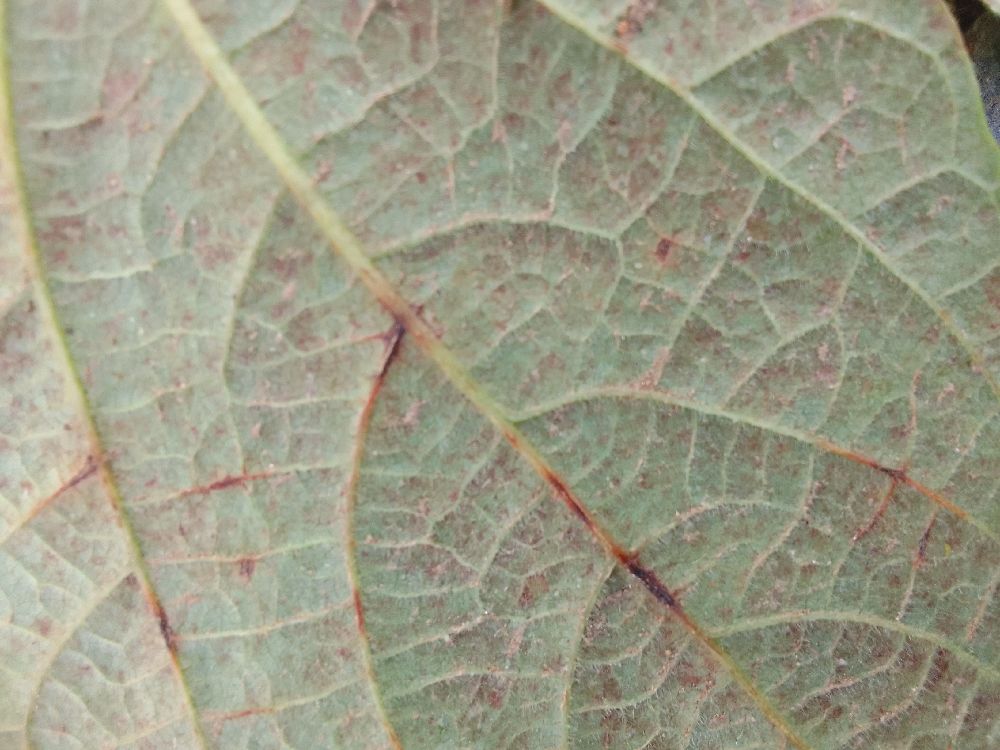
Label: anthracnose